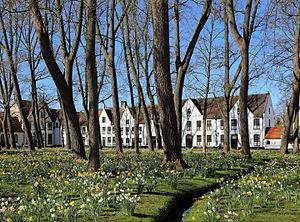
Bruges (Belgique)
Le béguinage de Bruges est situé dans la partie méridionale du centre historique de Bruges, en Belgique. Il constitue encore aujourd’hui un espace clos que sépare de la ville un mur d'enceinte encore partiellement doublé de douves.